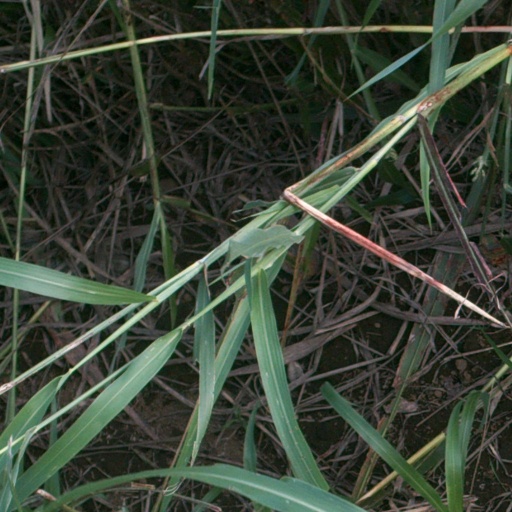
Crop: sorghum